Tao Yuanming

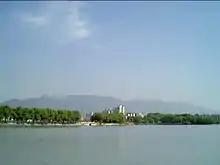
The mountain range to the south of modern Jiujiang

Tao Yuanming was born during the Eastern Jin dynasty (317–420), in Chaisang, which is now a district of the city of Jiujiang in Jiangxi Province.